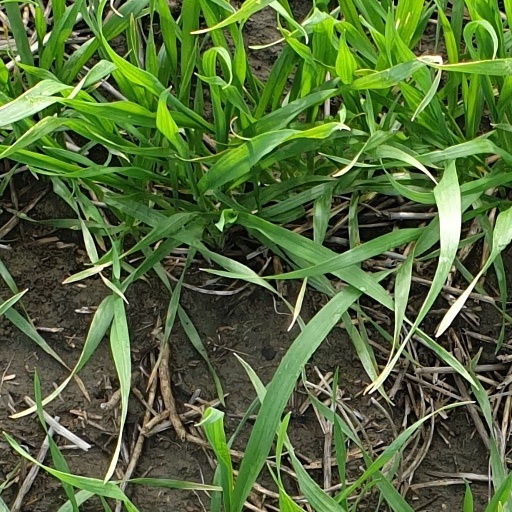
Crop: wheat